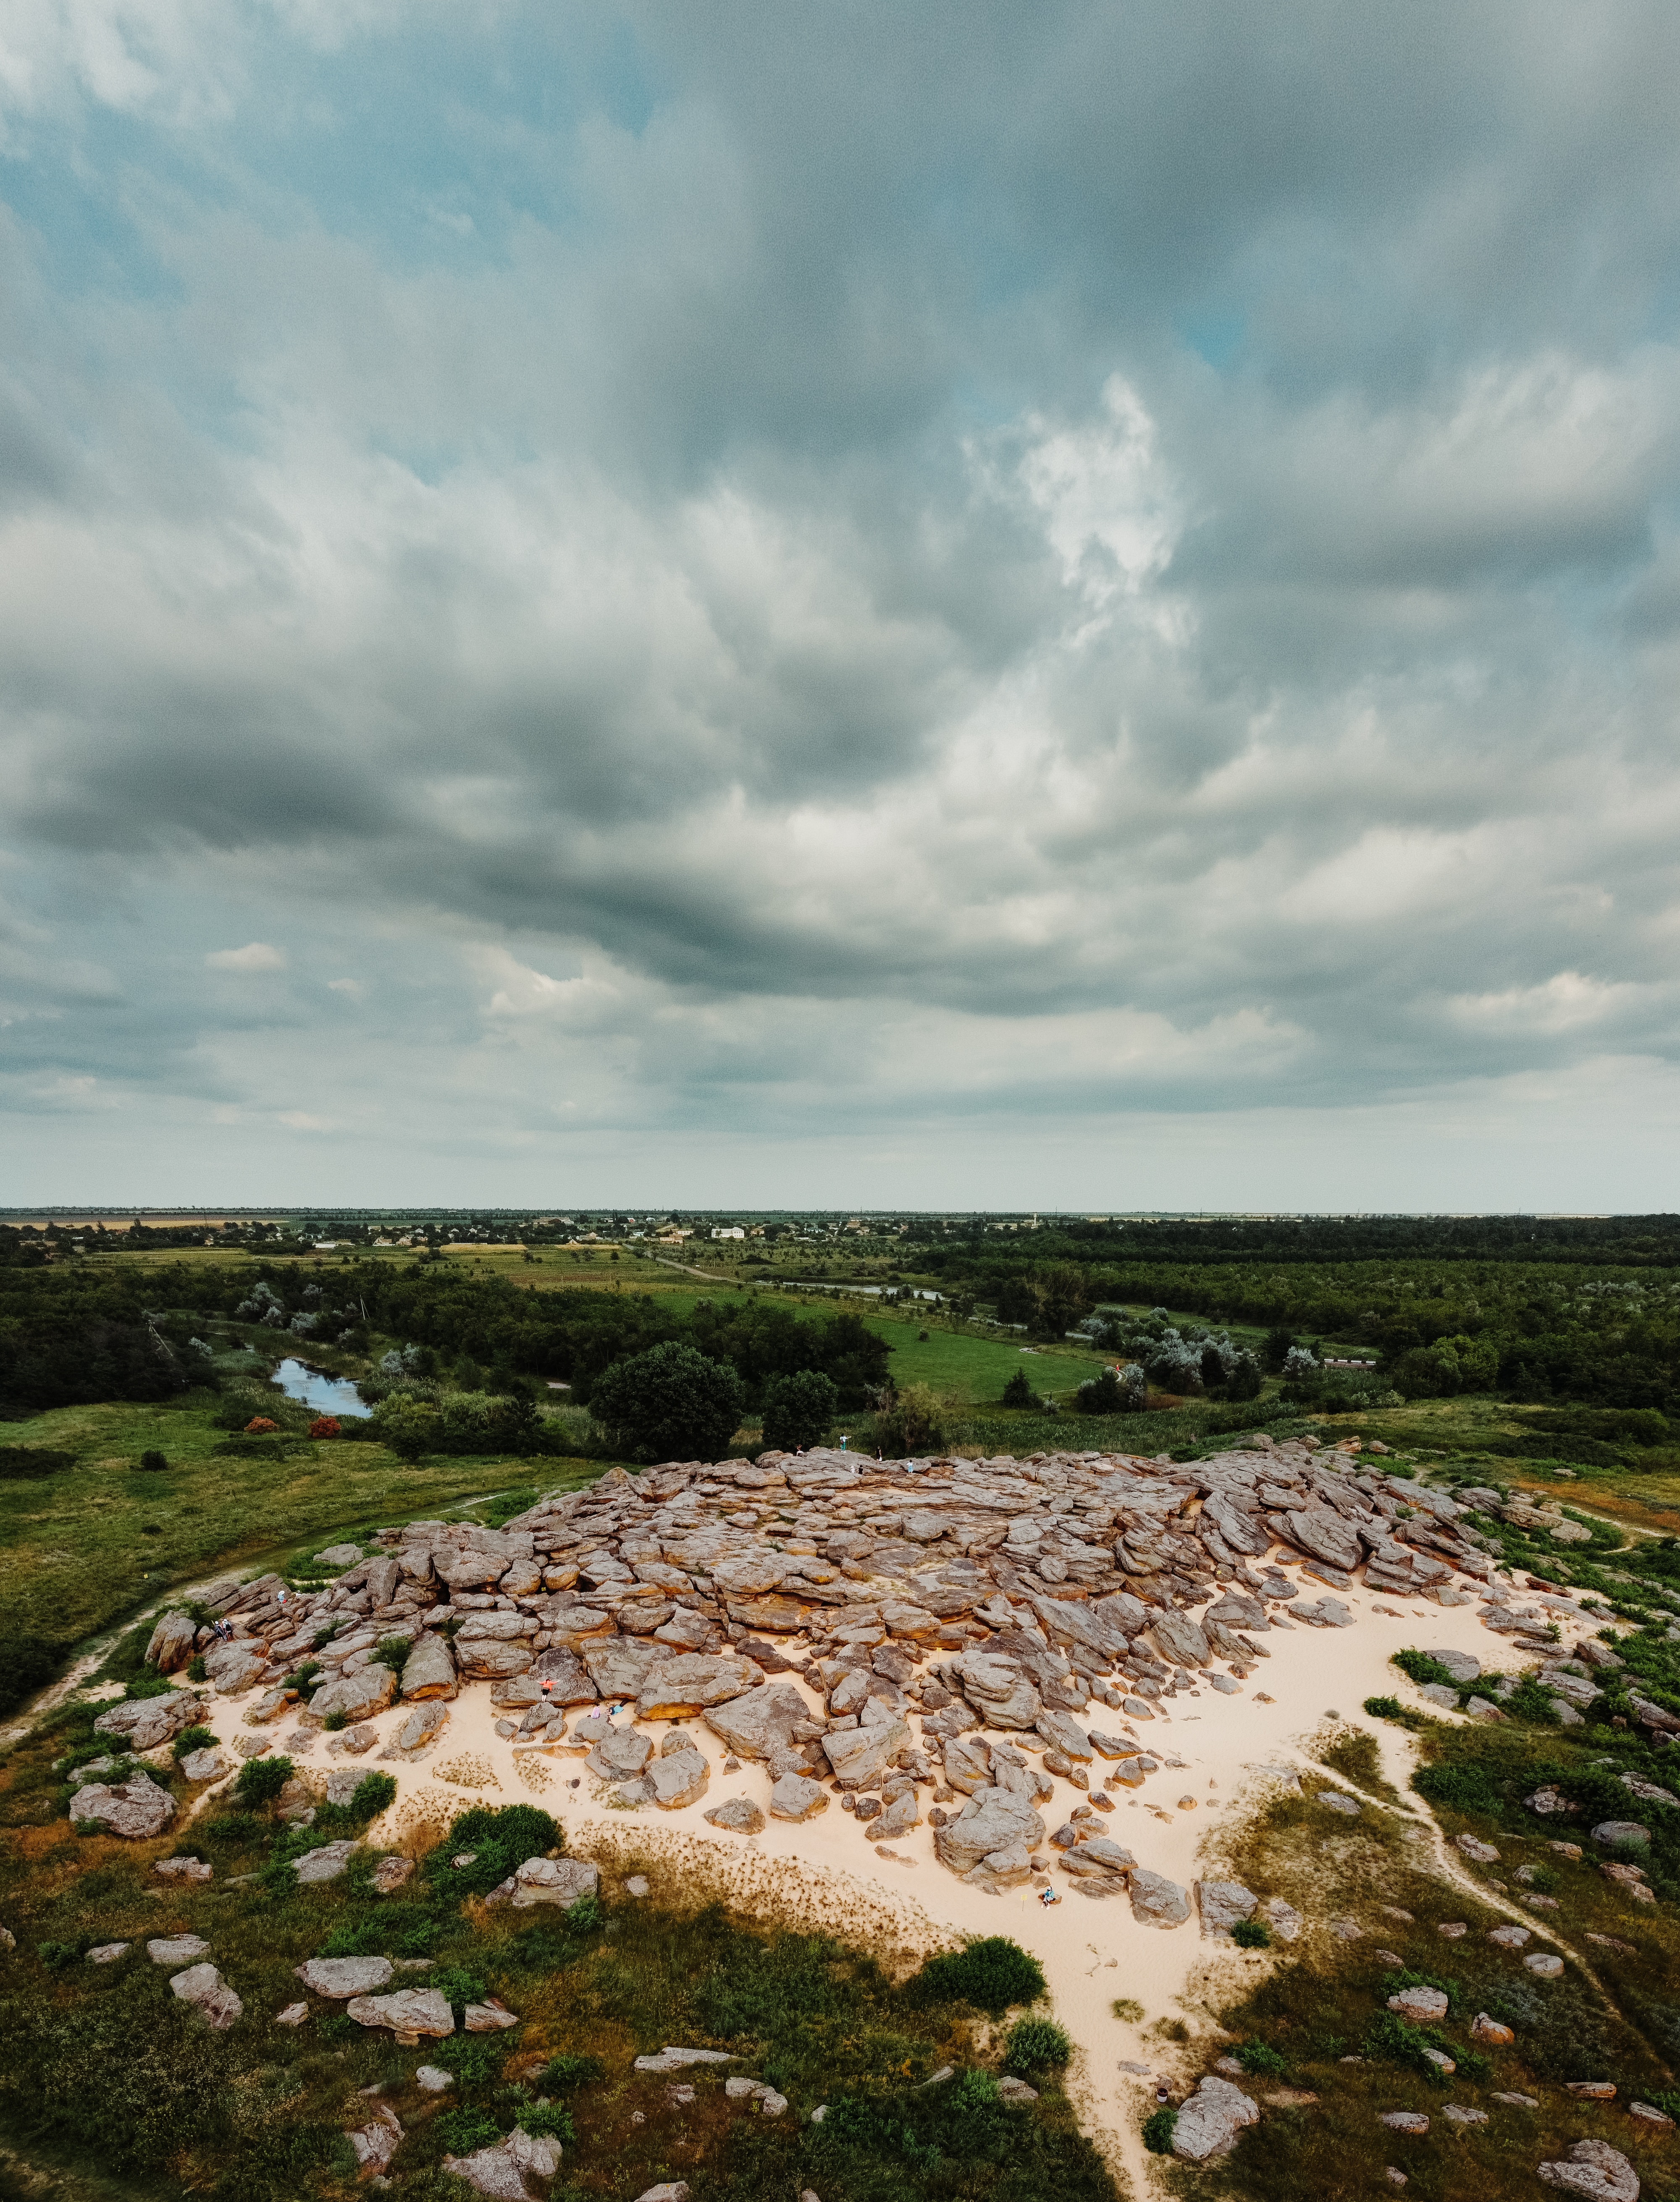
valleys, rocks, nature, views, cloud, sky, water resources, ecoregion, natural landscape, highland, bedrock, watercourse, grass, grassland, horizon, landscape, cumulus, plain, formation, hill, outcrop, road, shore, coast, soil, reservoir, ocean, rock, meteorological phenomenon, stream, stone wall, wind wave, wetland, erosion, ancient history, prairie, vacation, steppe, Raised beach, sea, wildlife, reflection, tundra, shrubland, headland, inlet, field, stream bed, marsh, tropics, river, ruins, creek